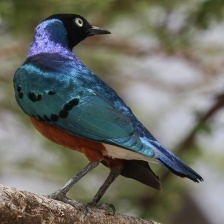
Species: SUPERB STARLING
Scientific name: LAMPROTORNIS SUPERBUS